2/4th Battalion (Australia)

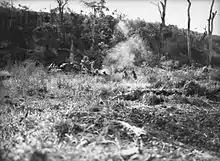
Troops from the 2/4th attack around Wewak with tank support, 10 May 1945

After establishing themselves, the 19th Brigade was initially tasked with securing the area between around the Driniumor, Danmap and Danimul Rivers, and throughout the final months of the war, the battalion undertook an amphibious landing around But, before joining the advance towards Wewak, with fighting around Matapau in late December 1944 and then around Abau and Malin in early January 1945. After Wewak fell on 10 May and the Australians began pushing into the Prince Alexander Range in the interior. Further actions were fought around the Wirui Mission in the middle of May, and then around Mount Shiburangu and Mount Tazaki in May and early July, before the fighting came to an end in August 1945.